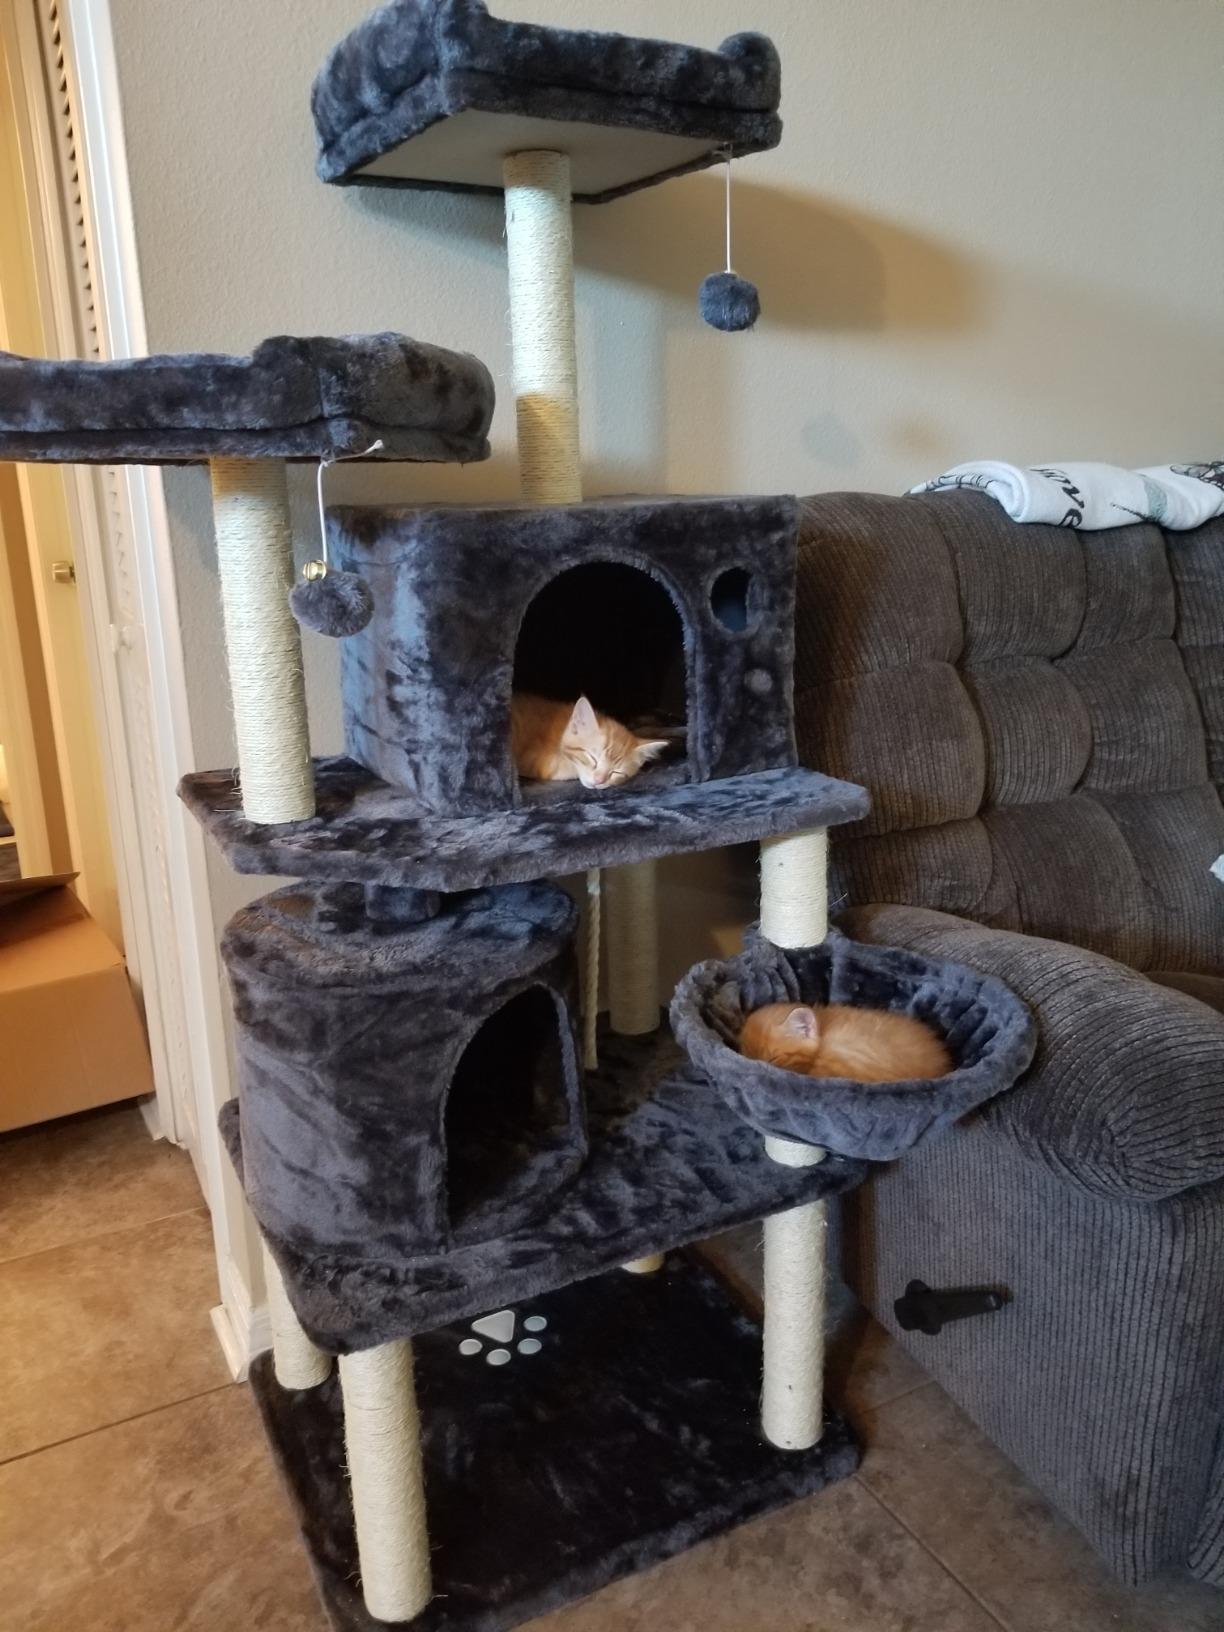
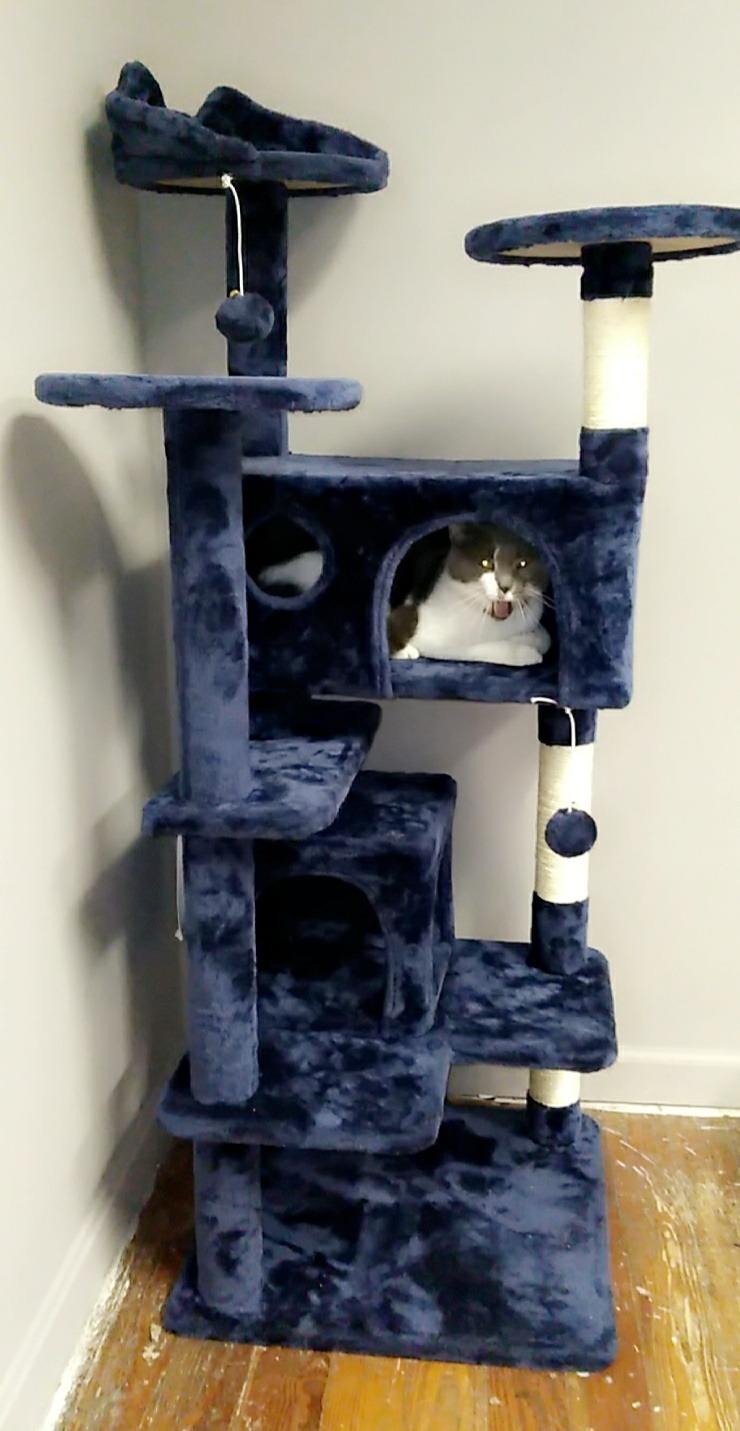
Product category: items_cat tree
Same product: no